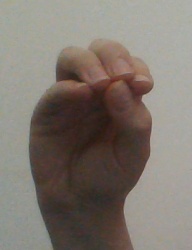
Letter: ha